Siren (2016 film)

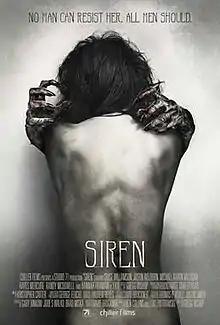
Theatrical release poster

Siren (stylized as SiREN) is a 2016 American horror film written by Ben Collins and Luke Piotrowski, and directed by Gregg Bishop. It is the first spin-off film in the "V/H/S" franchise and feature-length adaptation of "Amateur Night", David Bruckner's segment from the 2012 anthology horror film "V/H/S". The film focuses on Jonah (Chase Williamson) and his groomsmen the day before his wedding, as they embark on a wild night of partying and debauchery. The party, however, becomes a savage fight for survival when they unwittingly unleash a fabled predator upon the festivities.